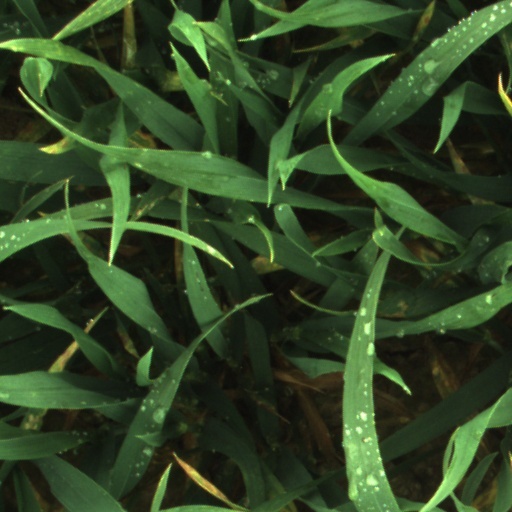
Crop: wheat